Sofala (Drysdale)

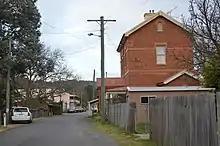
The same street depicted in the painting, as seen in 2015

Sofala is a 1947 painting by Australian artist Russell Drysdale. The painting depicts the main street of the New South Wales town of Sofala. The painting won the Wynne Prize for 1947. The Art Gallery of New South Wales describe the work as "one of [his] finest paintings, representing the artist at the height of his powers." and that "the painting transcends literal description of a particular place to become an expression of the quintessential qualities of an inland Australian country town".